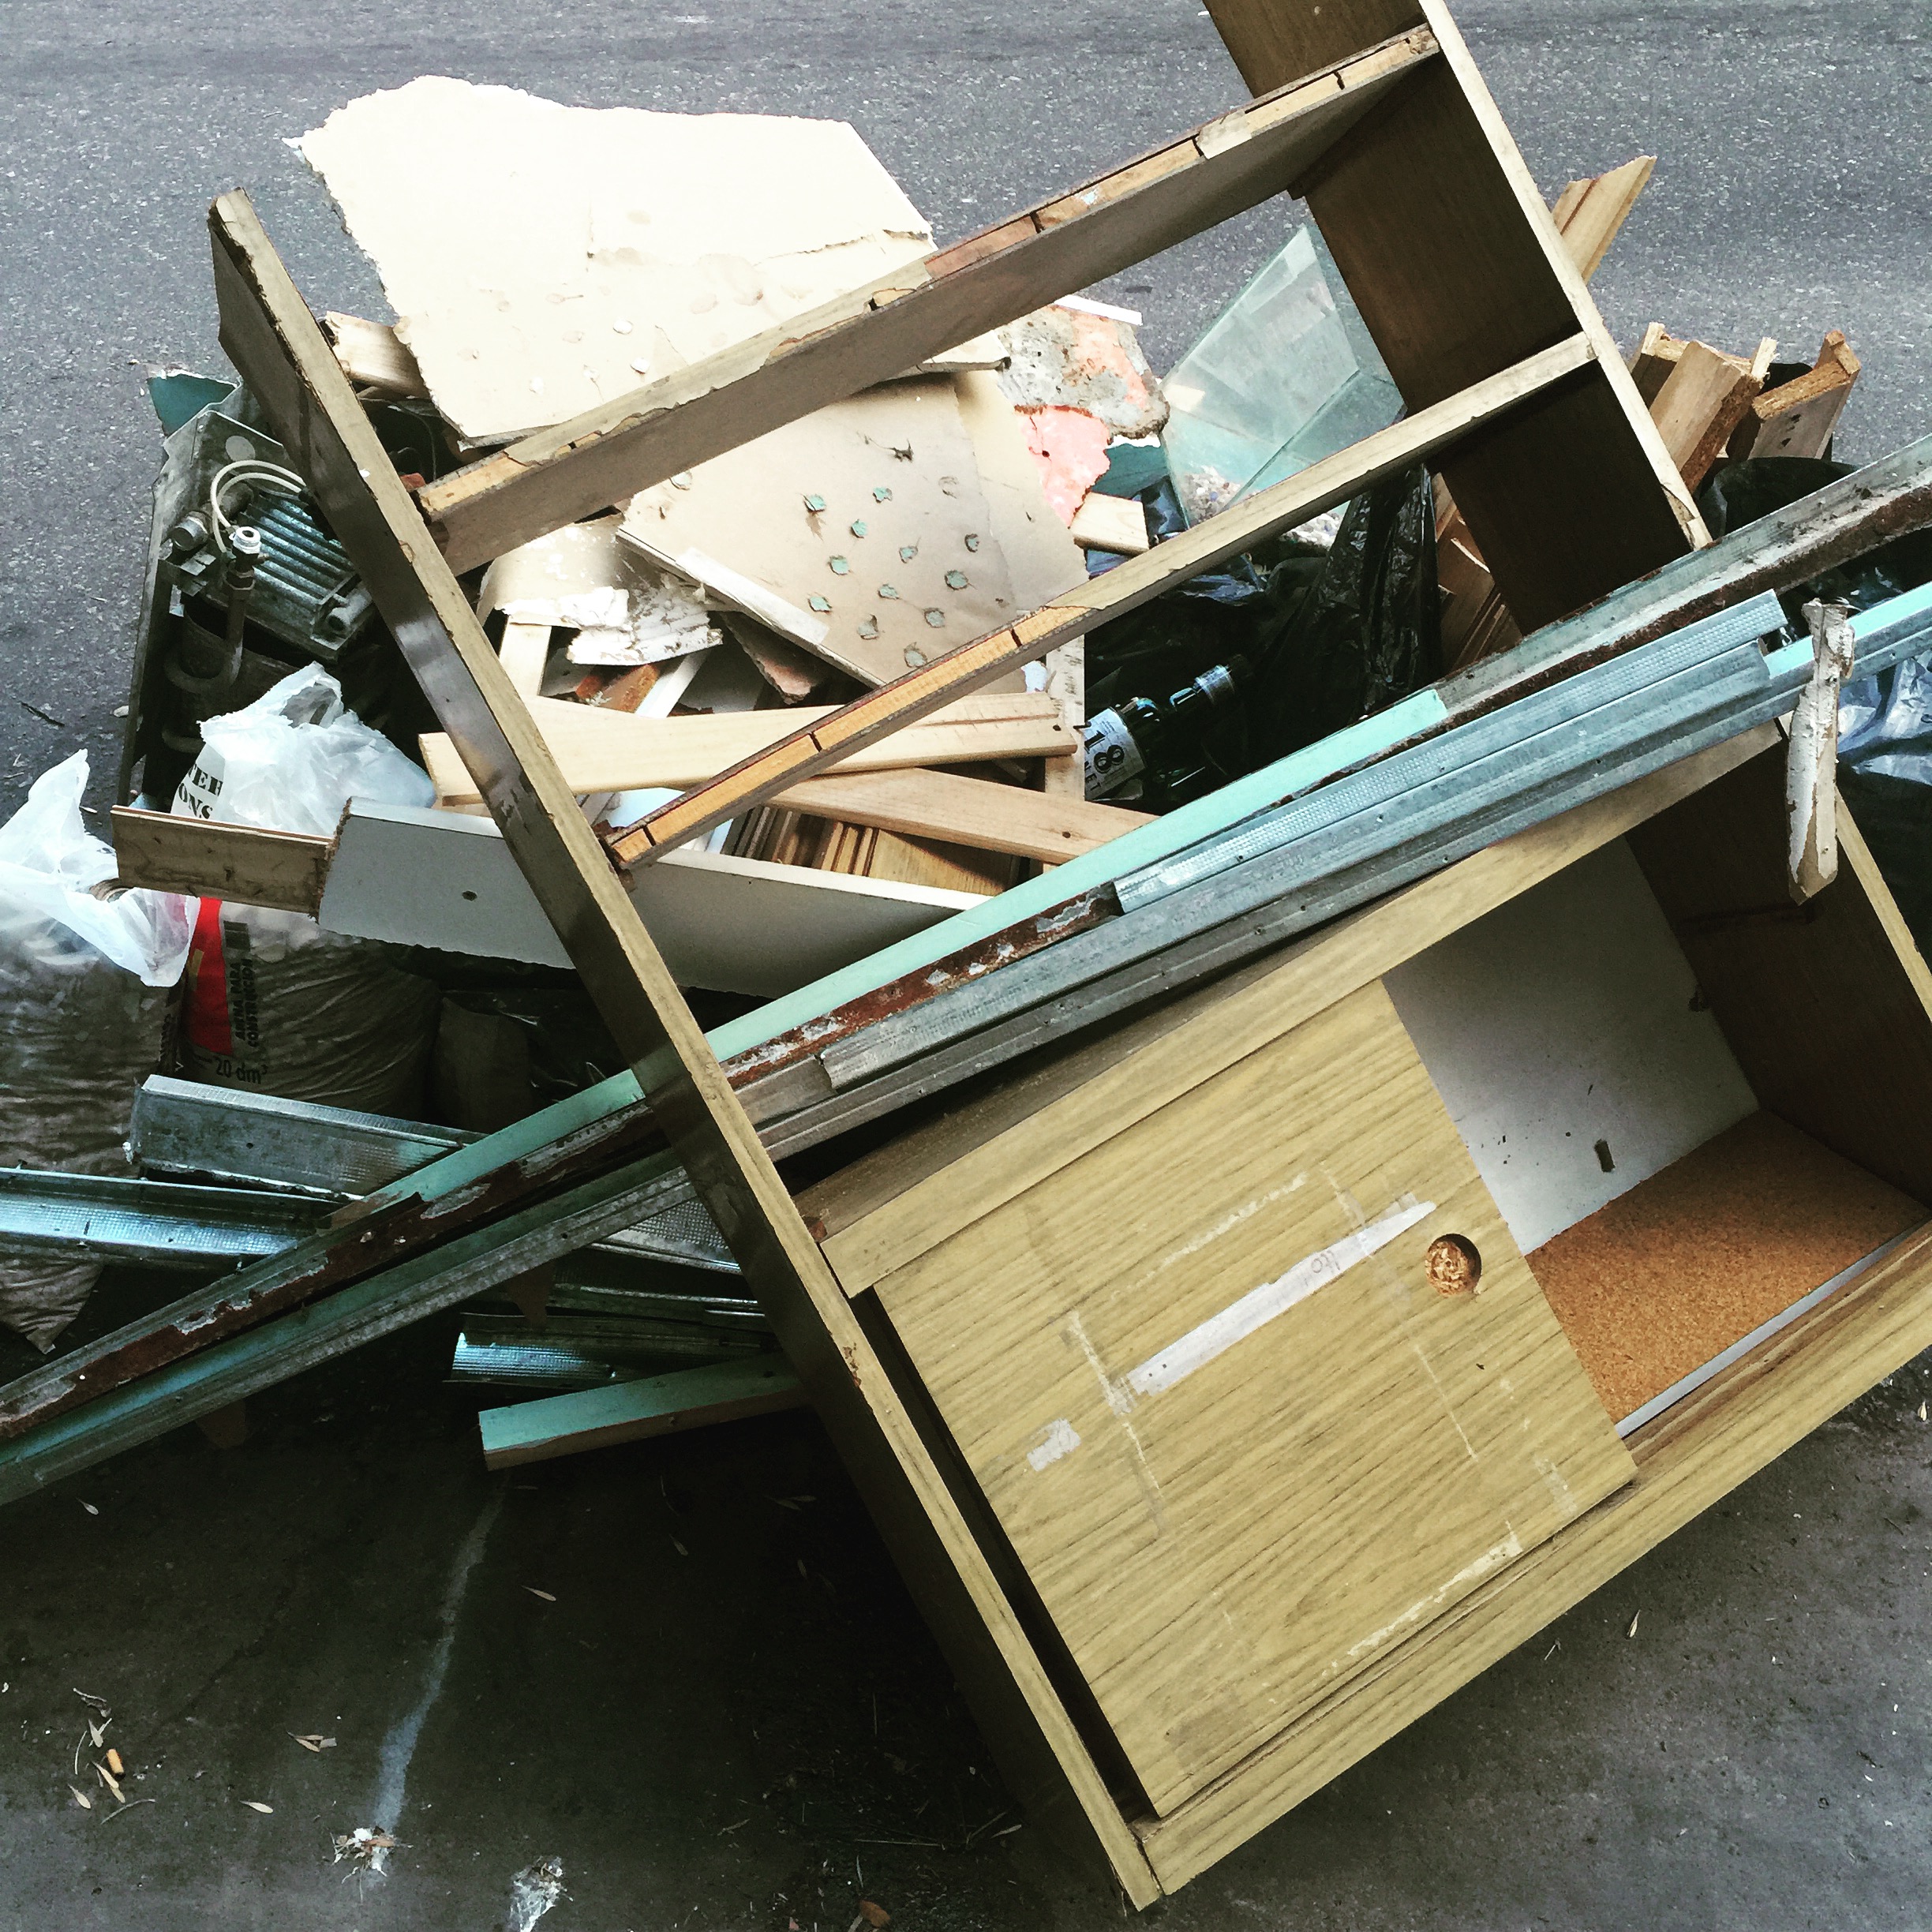
iphone, wood, vehicle, abandoned, furniture, art, argentina, iphoneography, project365, rodrigoparedes, buenosaires, ar, 160378, 160378com, www160378com, iphone6plus, 023, forniture